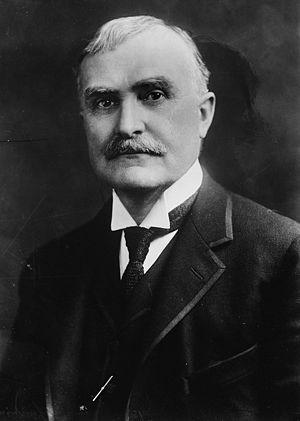
Depuis l'indépendance des États-Unis, l'État du Maryland élit deux sénateurs, membres du Sénat fédéral.